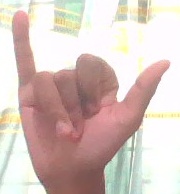
ASL sign: Y